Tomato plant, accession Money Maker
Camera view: bottom (45 deg); turntable rotation: 150 degrees
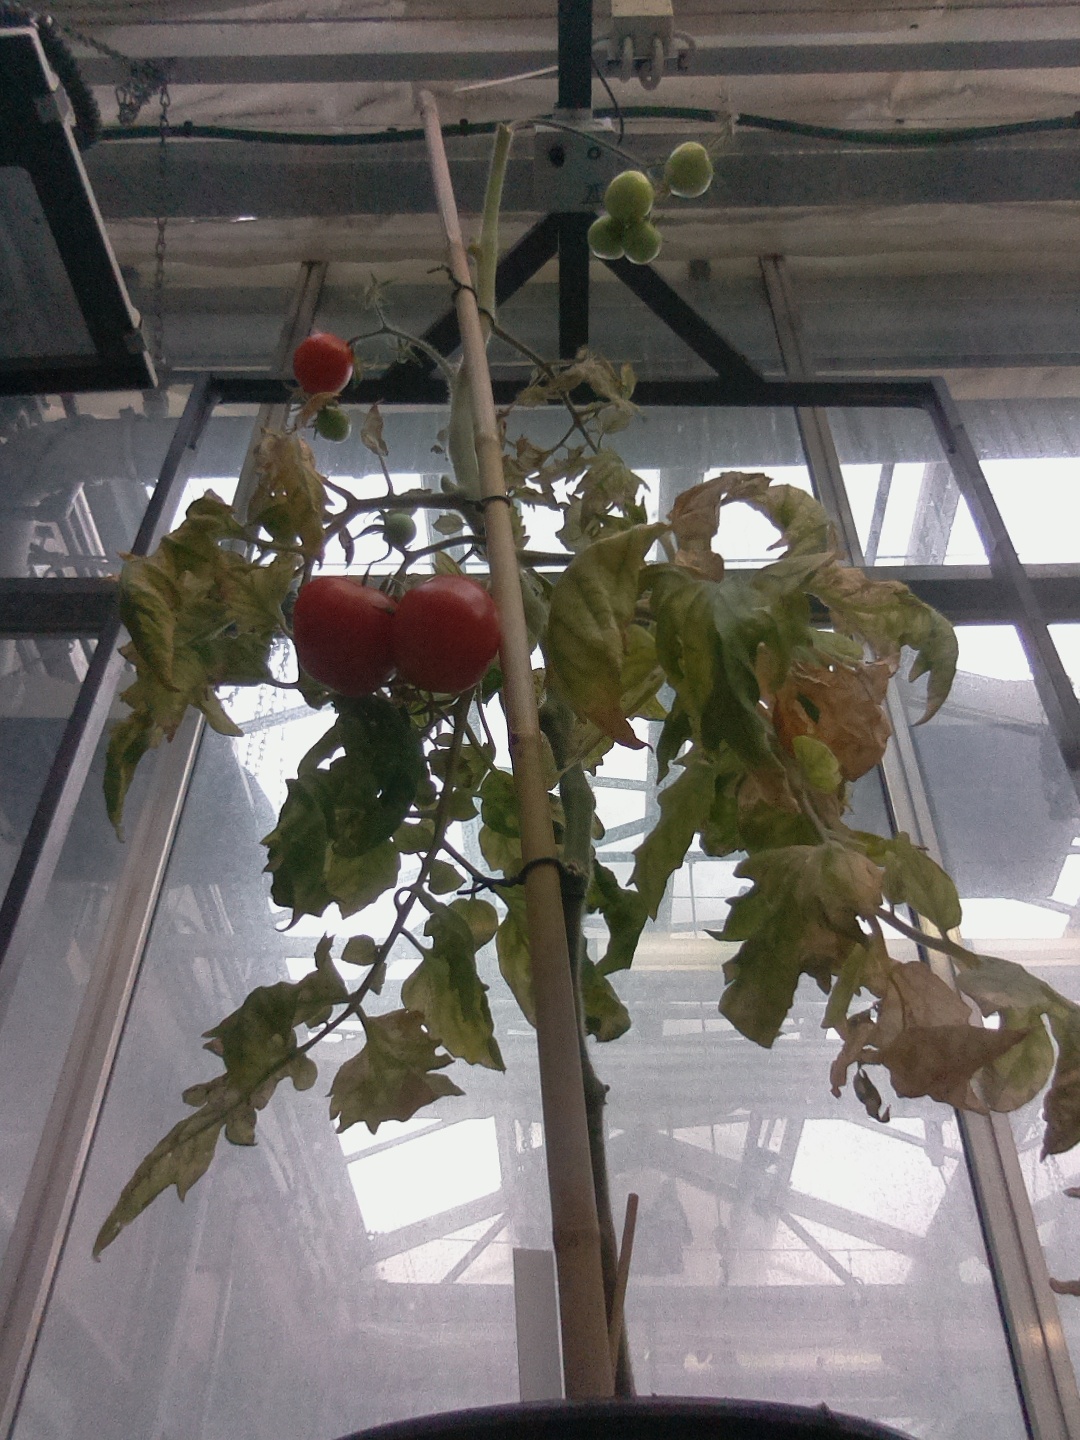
BBCH growth stage 85: 50%-60% of fruits show typical fully ripe color